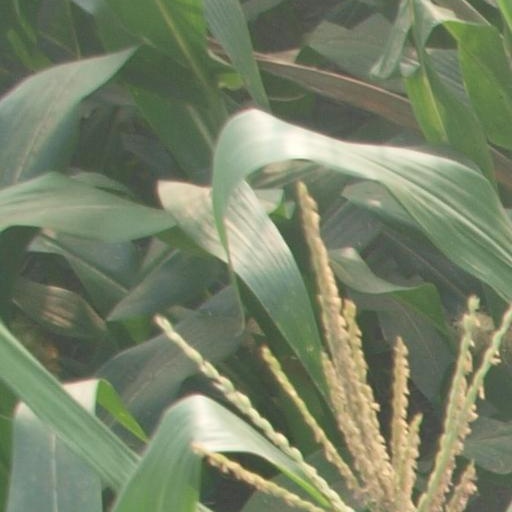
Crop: maize; corn